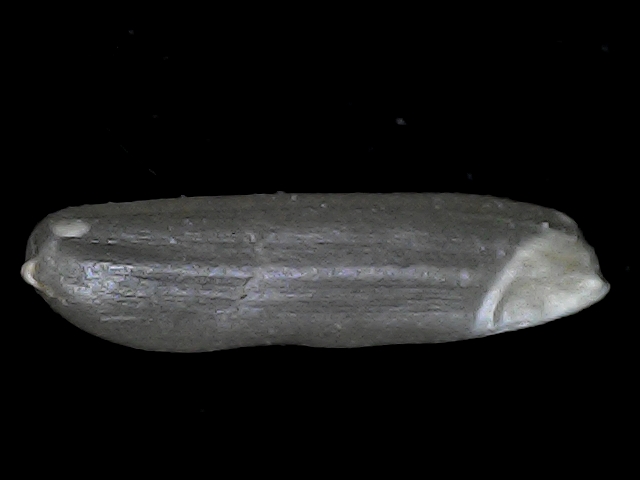
Rice variety: BD70